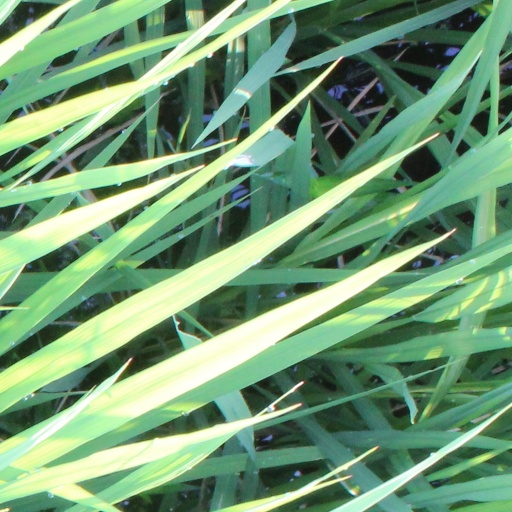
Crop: rice